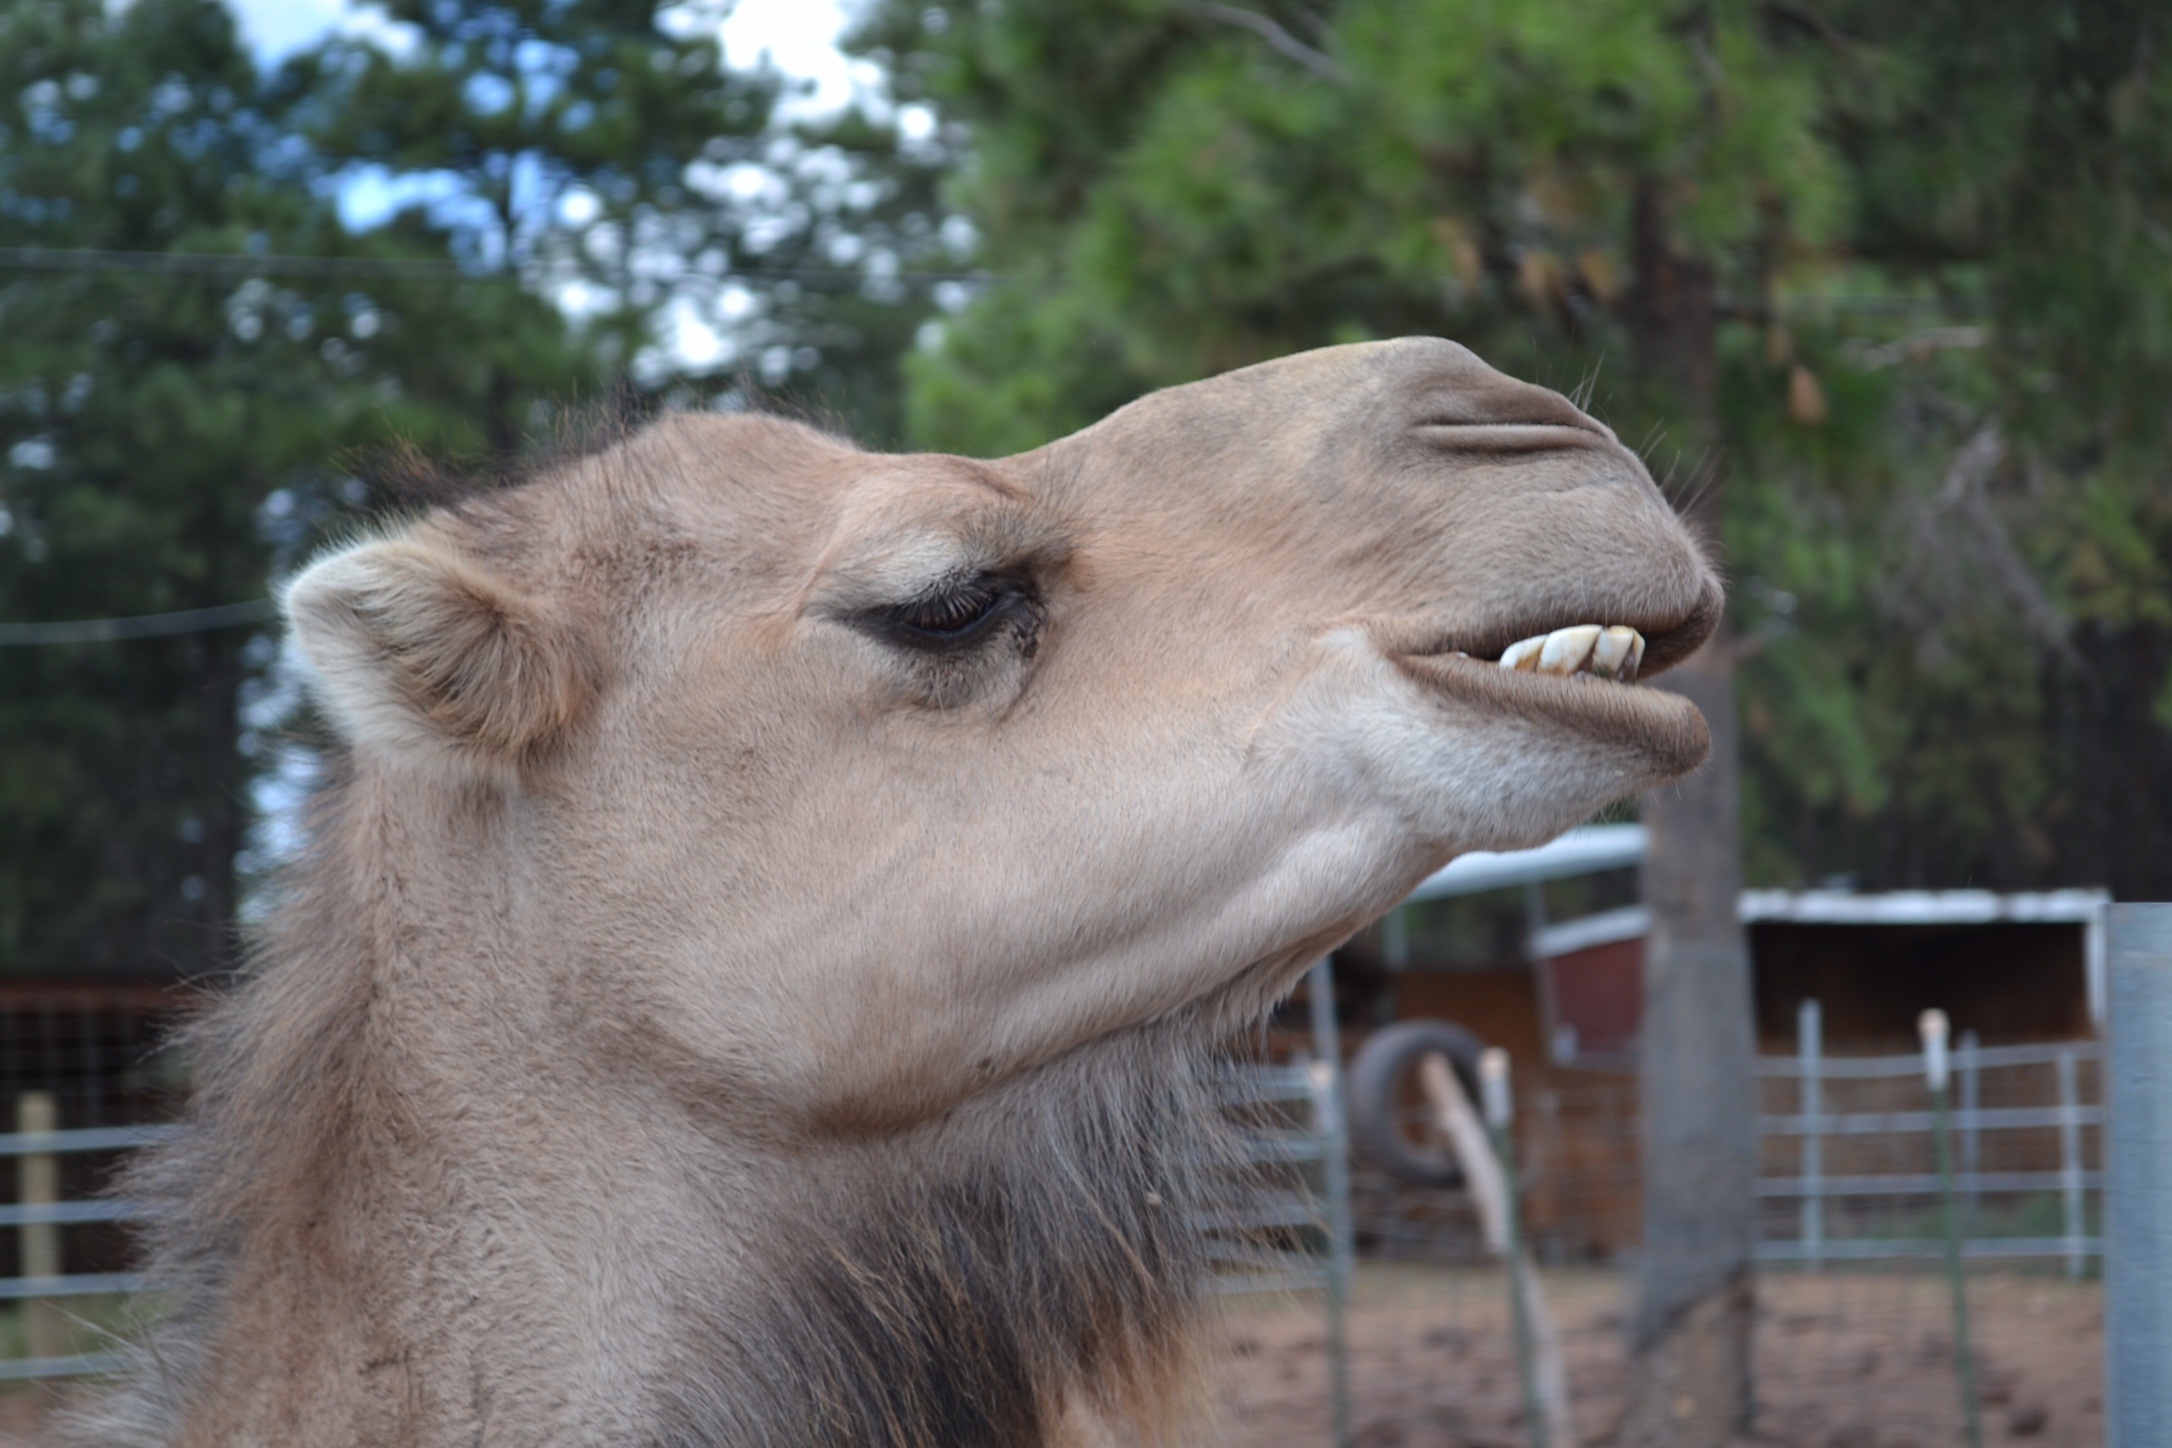
wildlife, zoo, camel, mammal, fauna, head, vertebrate, teeth, hump, hump day, camel like mammal, arabian camel